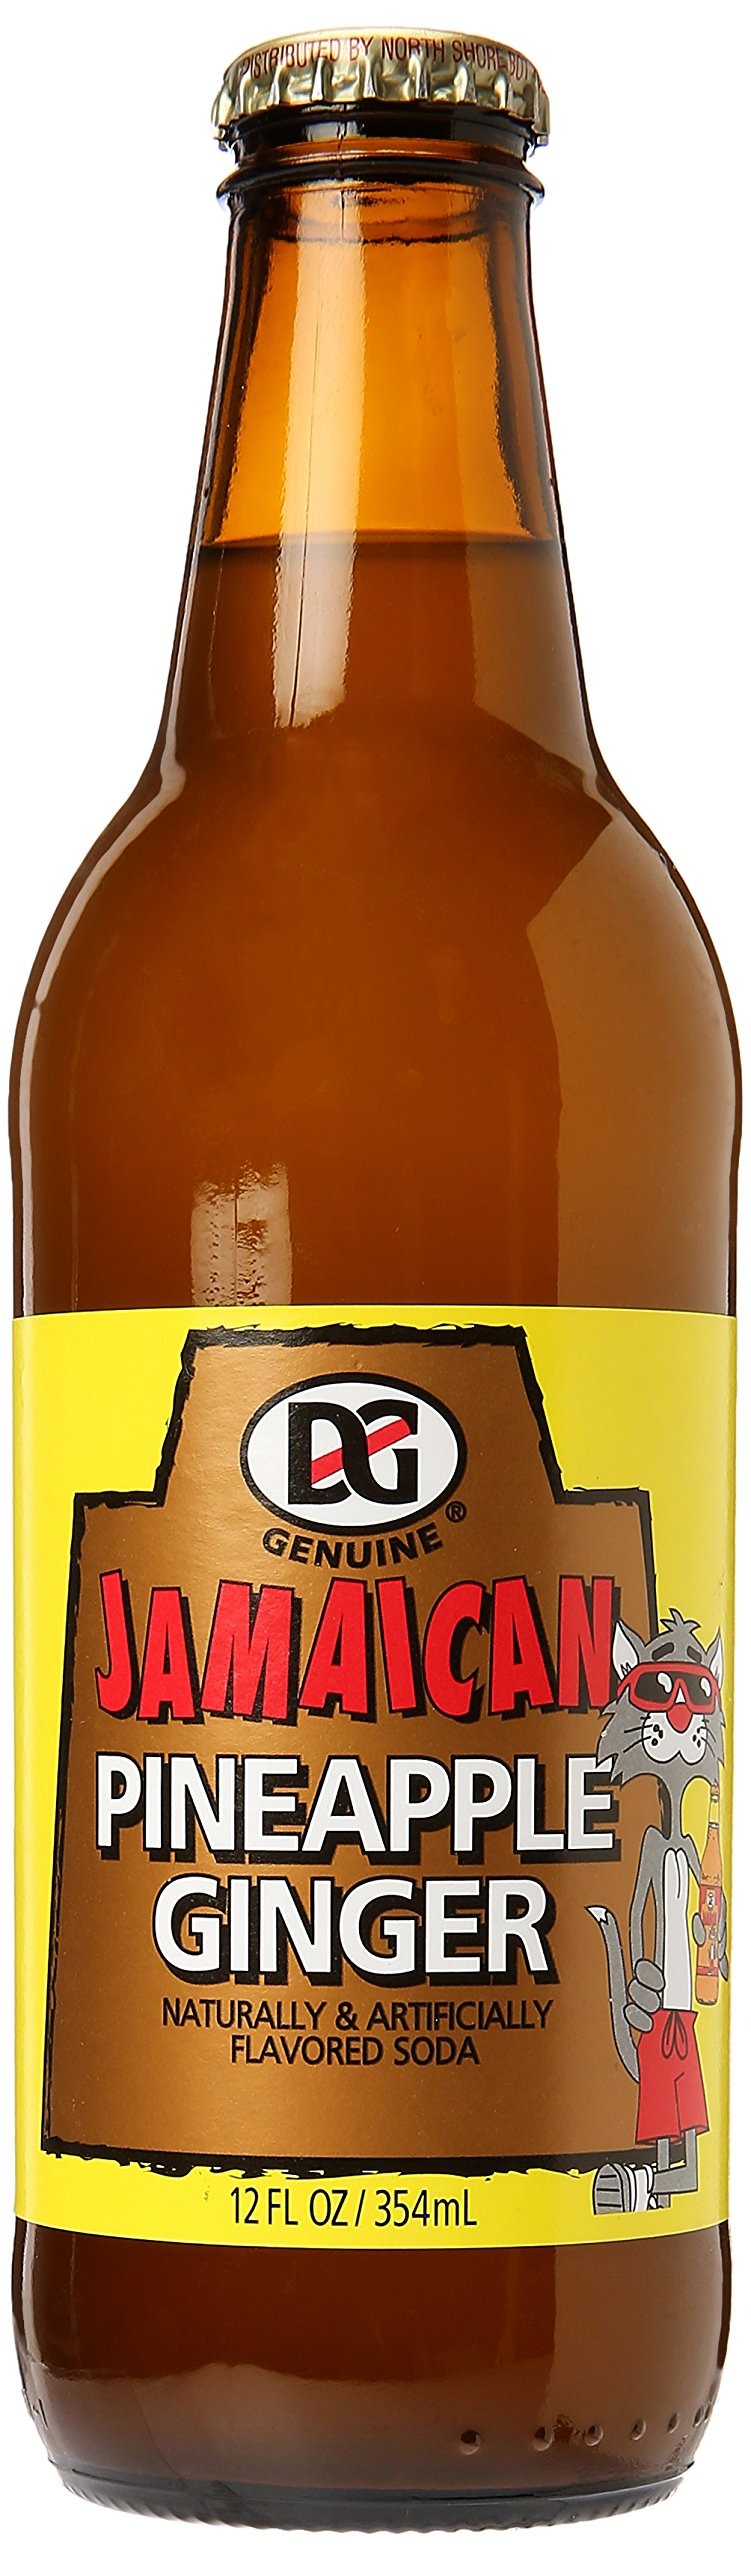
Item Name: D&G Jamaican Pineapple Ginger Soda, 12 fl oz
Bullet Point 1: Buy Local Market
Bullet Point 2: Brought to you by your local merchant
Bullet Point 3: Thank you for supporting your local economy
Product Description: D&G Jamaican Pineapple Ginger Soda, 12 fl oz
Value: 12.0
Unit: Ounce

Price: 1.28